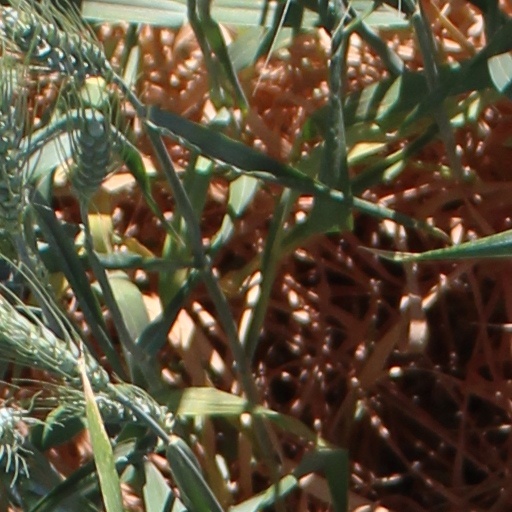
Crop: wheat